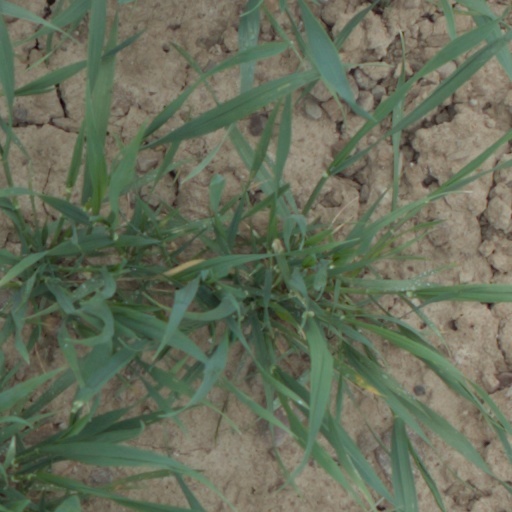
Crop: wheat